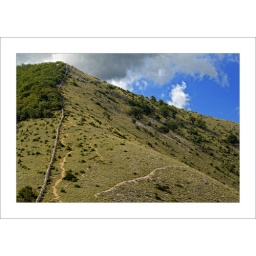
Muretti a secco sul colmo di una collinalow walls in a hill in Cres islad